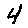
Label: 4